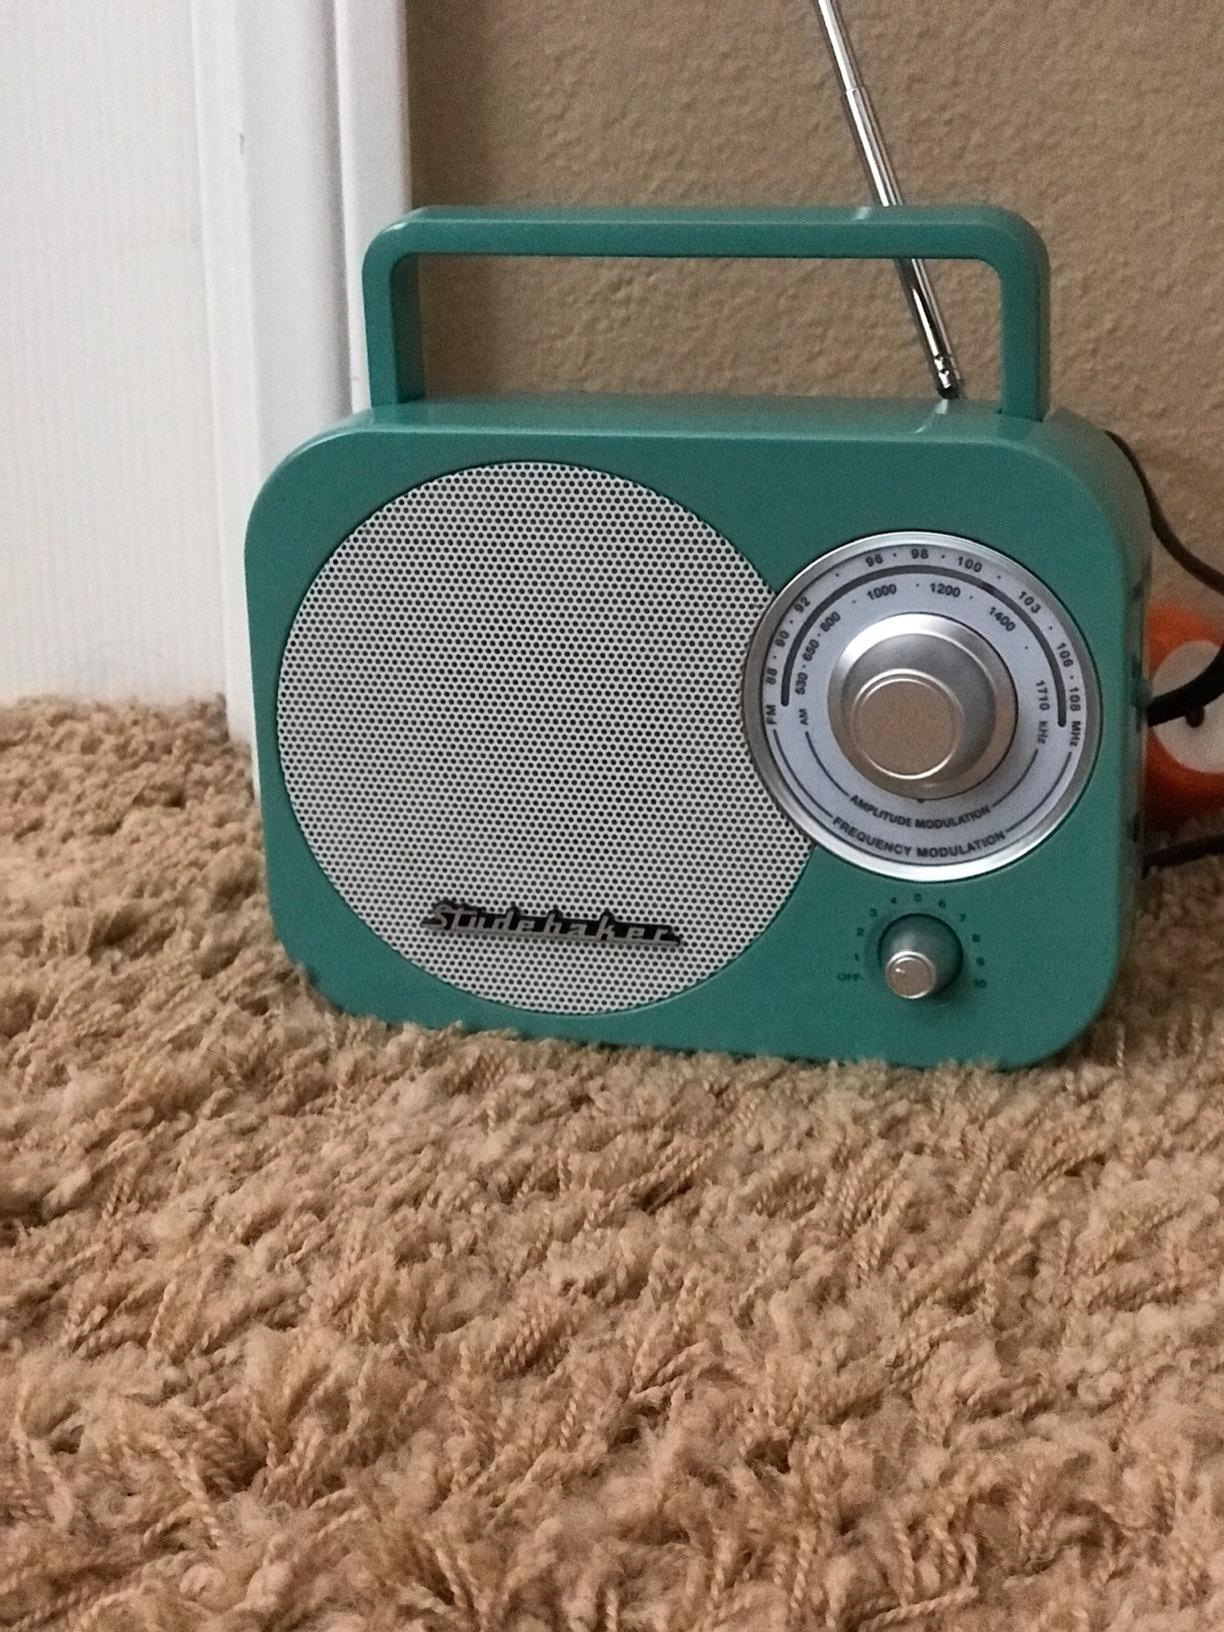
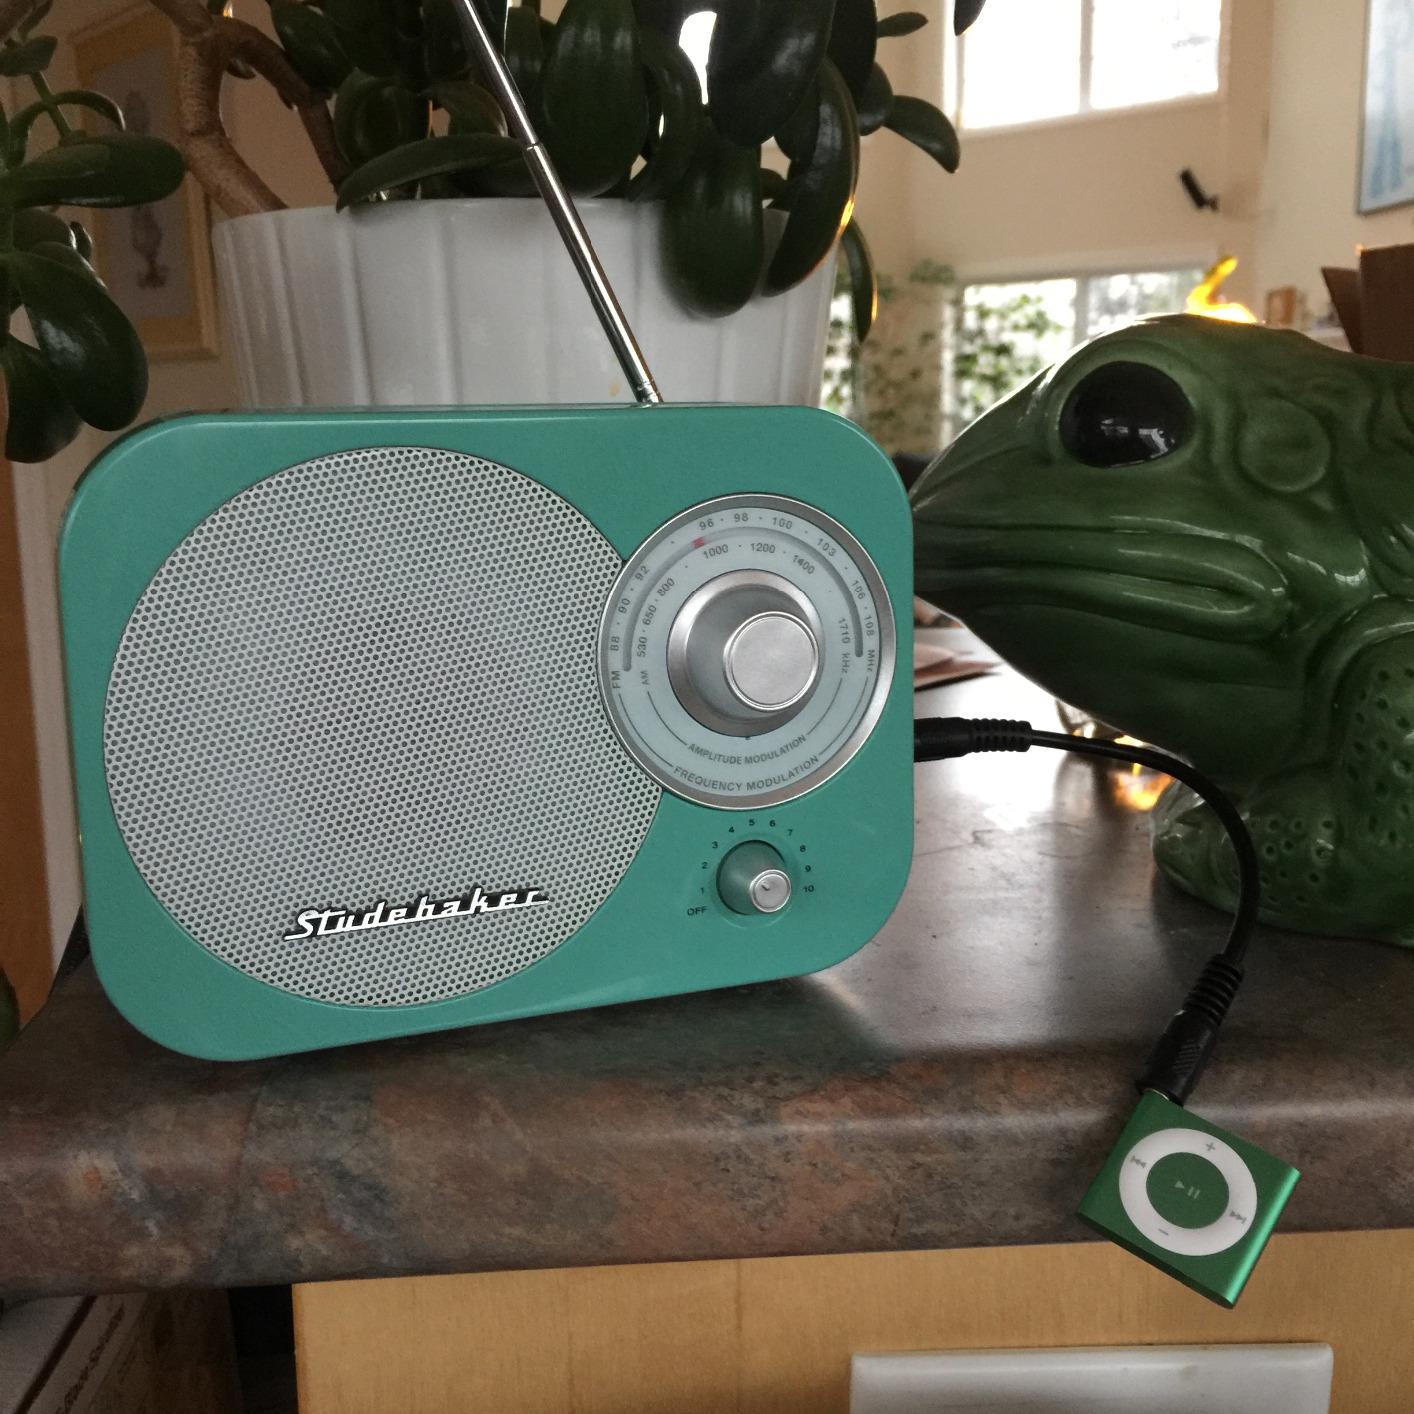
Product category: radio
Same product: yes